Purbasthali II

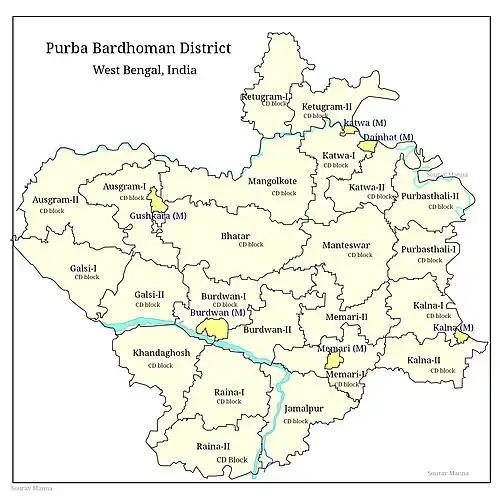
CD blocks of Purba Bardhaman district

Purbasthali II CD Block is part of the Bhagirathi basin. The Bhagirathi forms the eastern boundary of the CD Block. The region has many swamps and water-logged areas. The soil is fertile, as it consists mainly of silt deposits.